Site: brandenburg
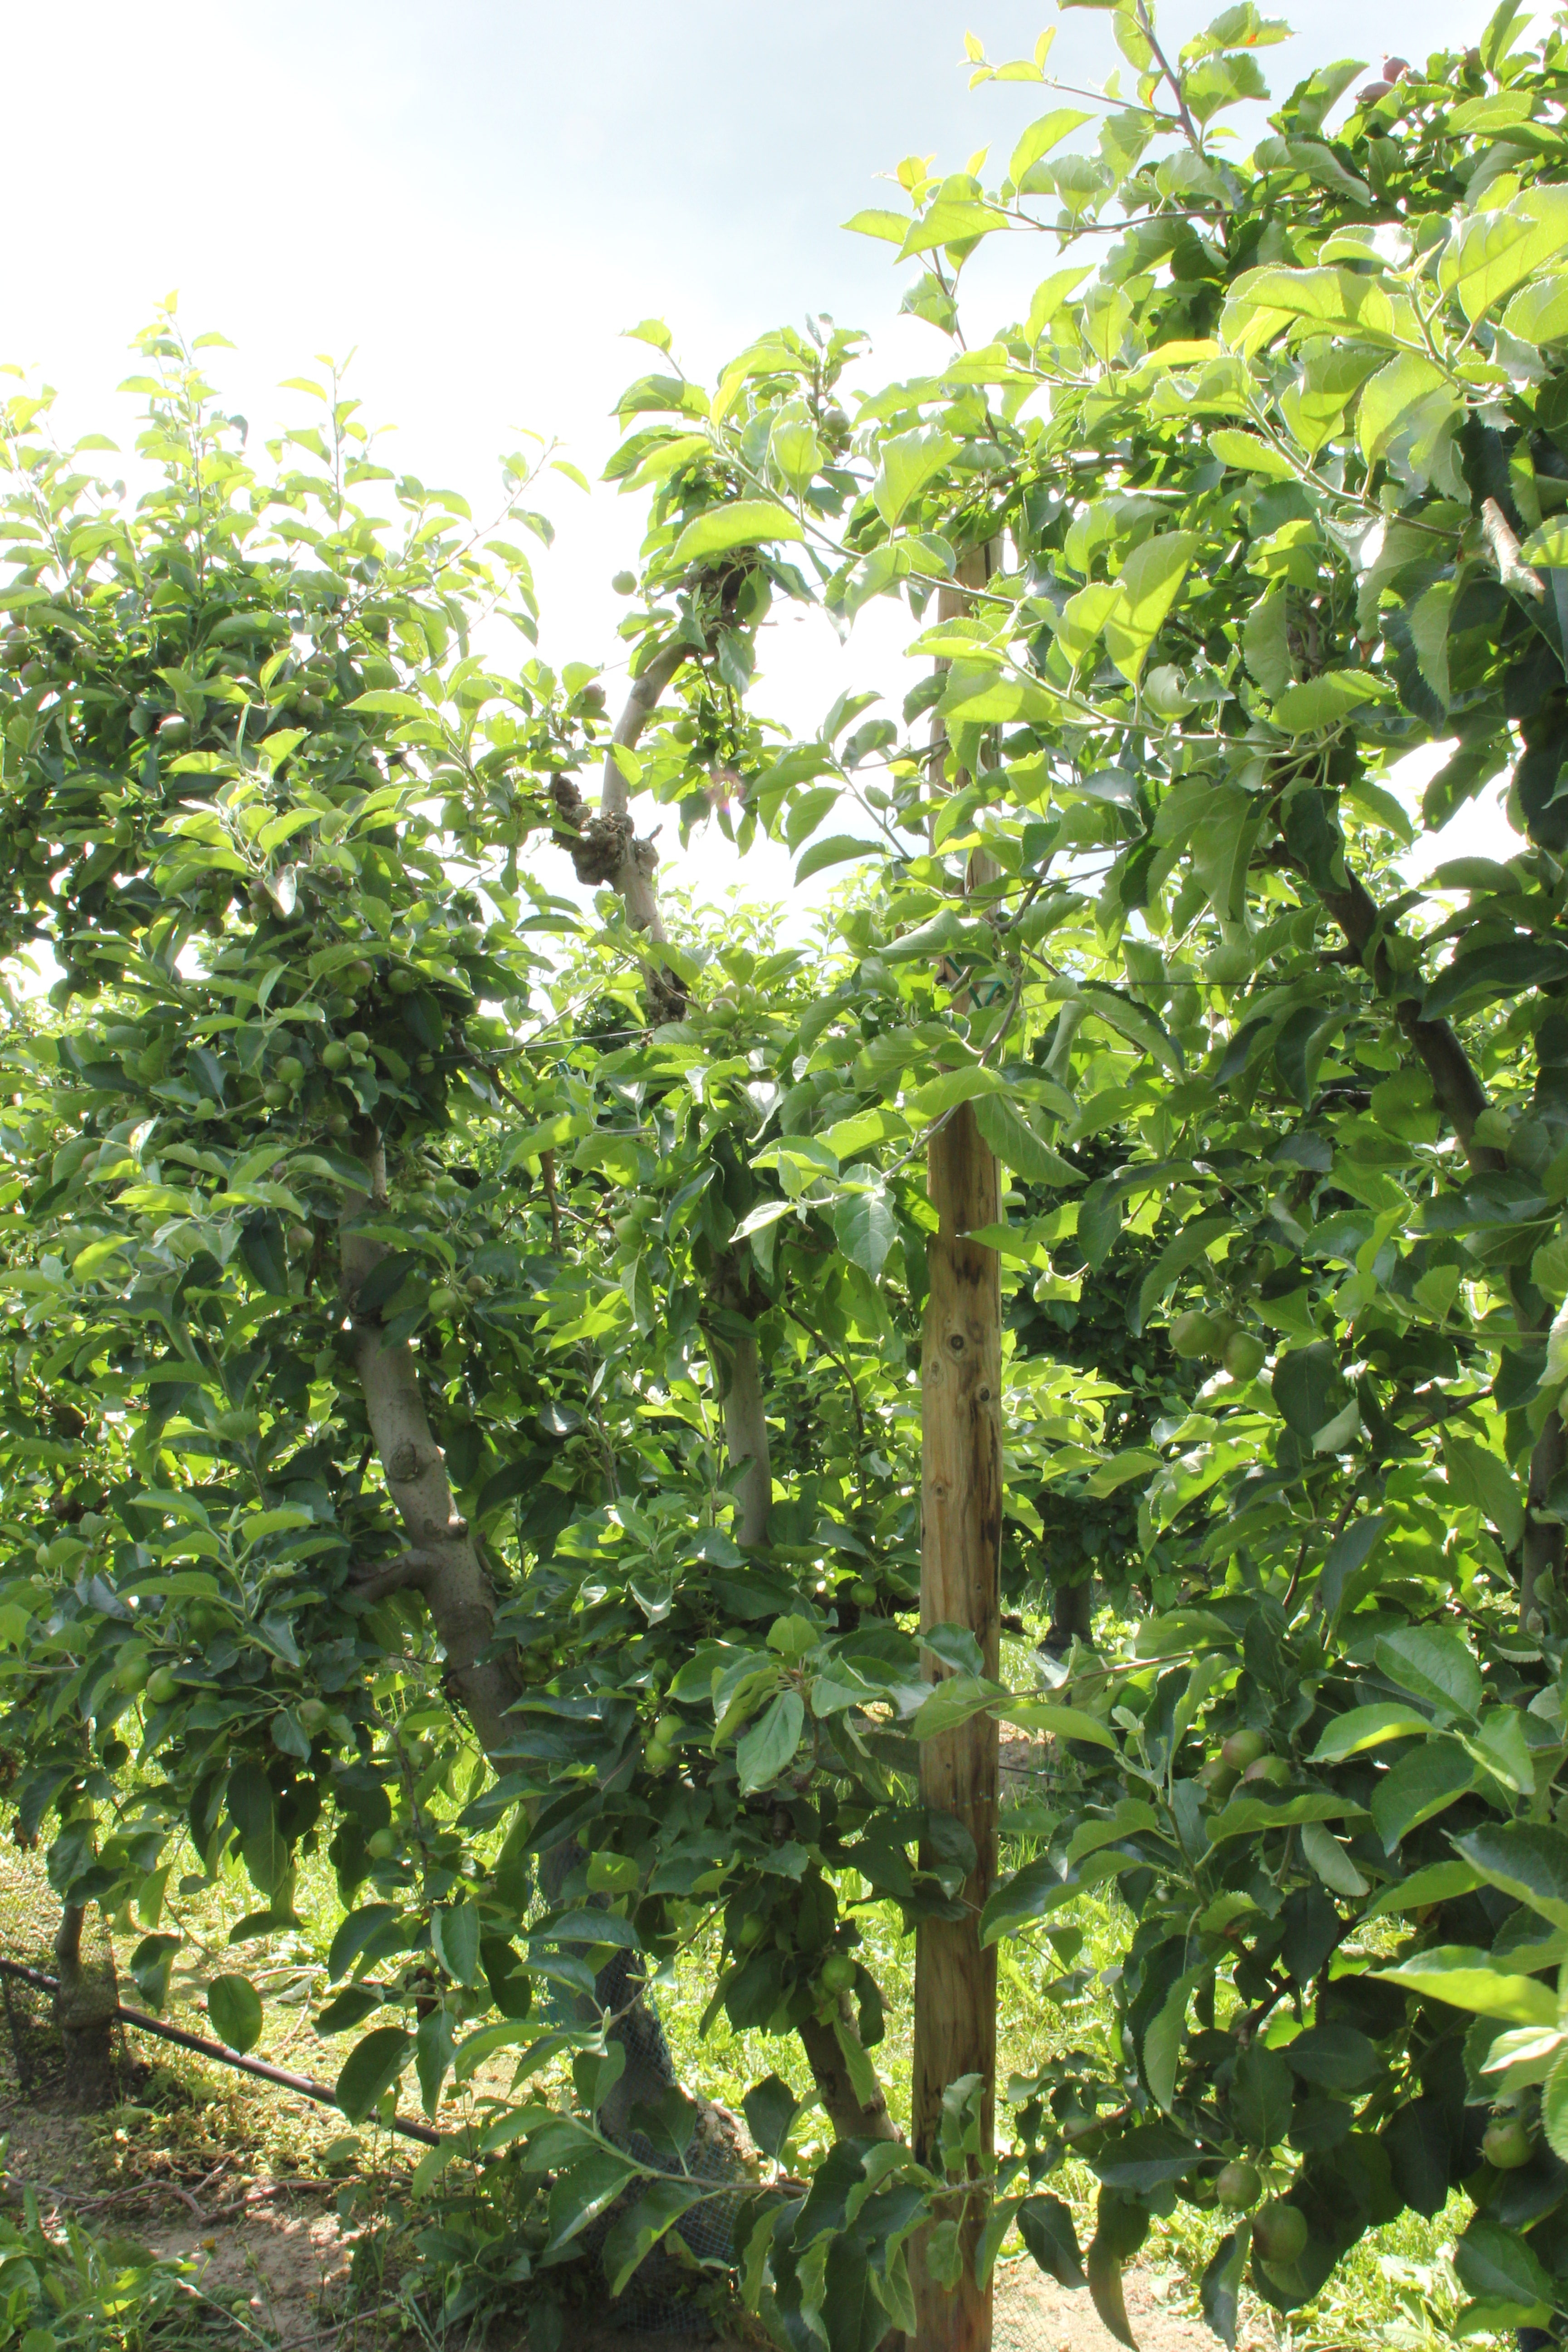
Growth stage (BBCH 73): Development of fruit